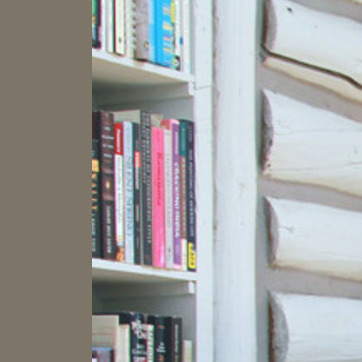
Material: paper